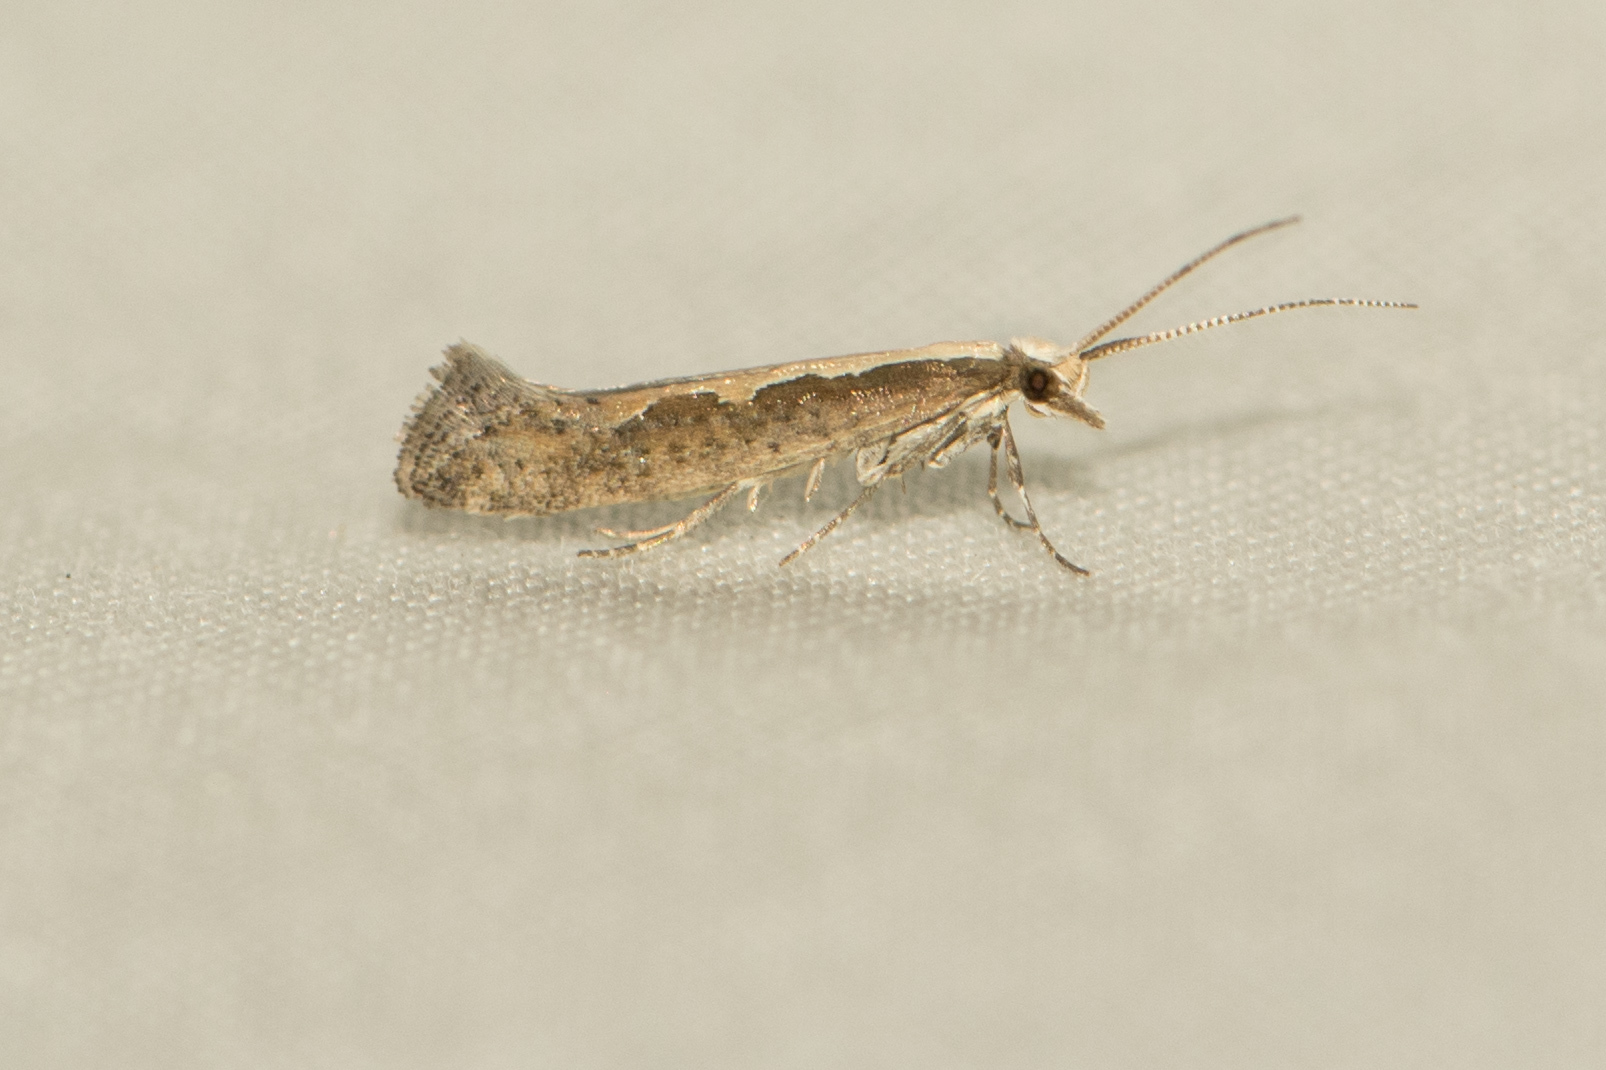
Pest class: diamondback_moth